Broncos–Patriots rivalry

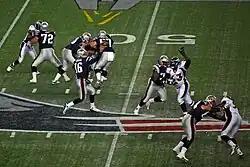
Patriots quarterback Matt Cassel attempting a pass in a 2008 game against the Broncos

The Broncos–Patriots rivalry is a National Football League (NFL) rivalry between the Denver Broncos and New England Patriots (known as the Boston Patriots until 1971). Nowadays, the two teams do not play every year due to them playing in different intraconference divisions – Denver in the AFC West and New England in the AFC East; instead, they play at least once every three years and at least once every six seasons at each team's home stadium when their divisions are paired up, sometimes more often if they meet in the playoffs, or if the two teams finish in the same place in their respective divisions.